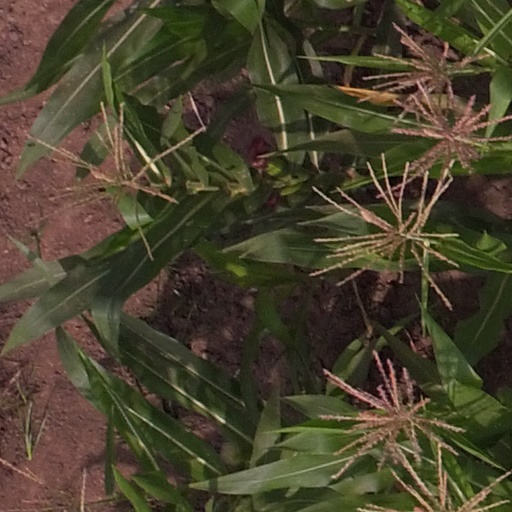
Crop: maize; corn